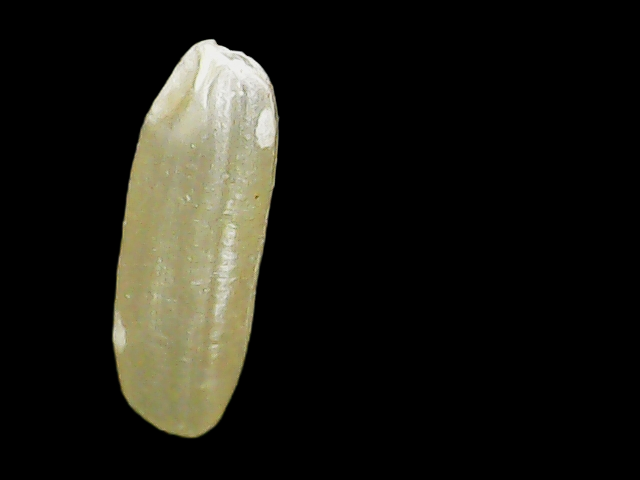
Rice variety: Binadhan16